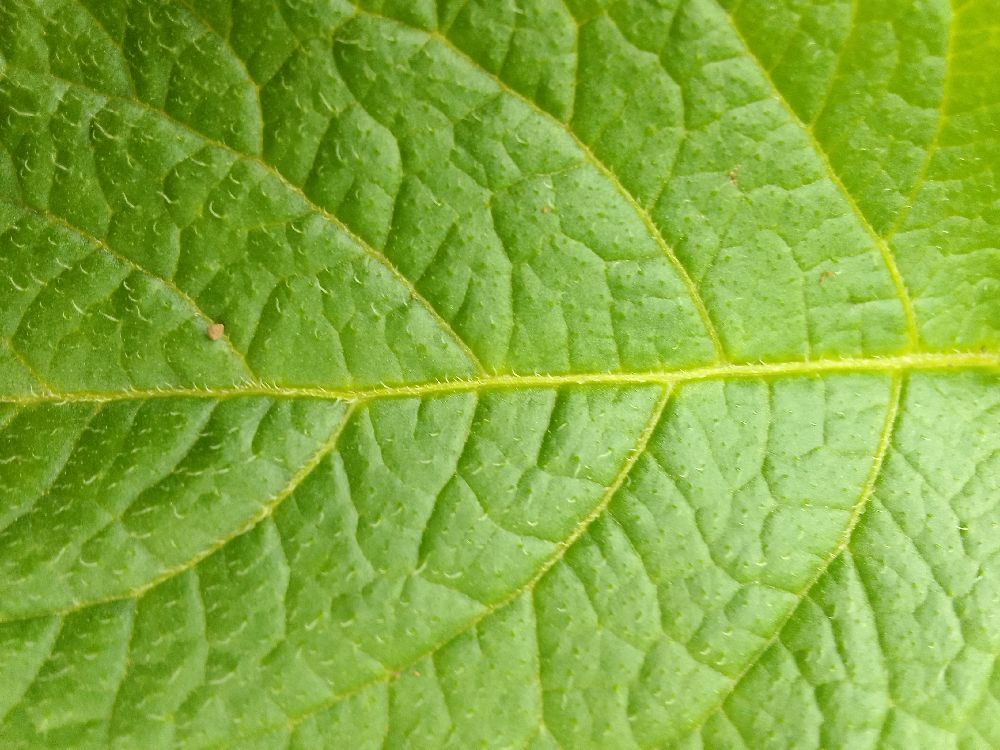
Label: Healthy